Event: Nepal Earthquake
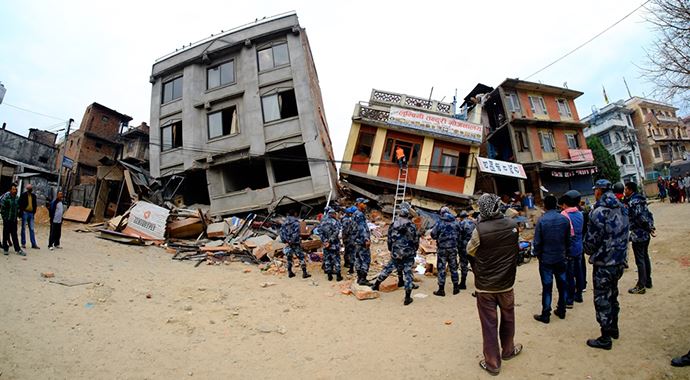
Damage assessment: damage